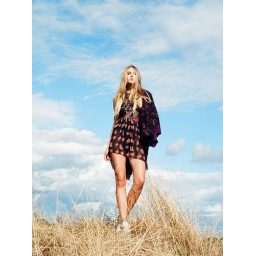
girl in grass